Describe the emotion expressed in this image:  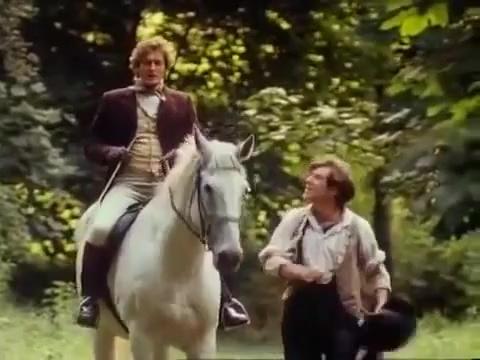
This person displays Fear, valence and arousal with low intensity.